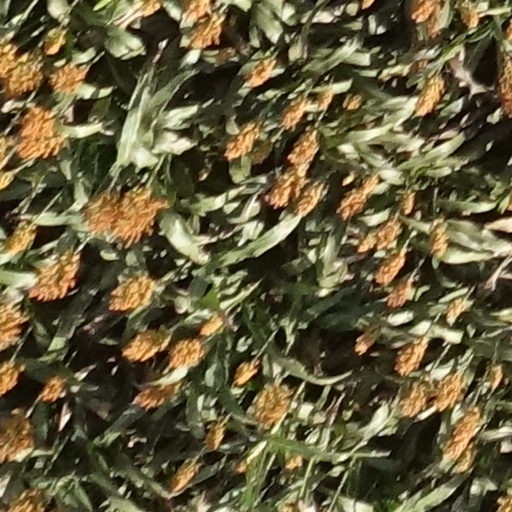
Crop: sorghum